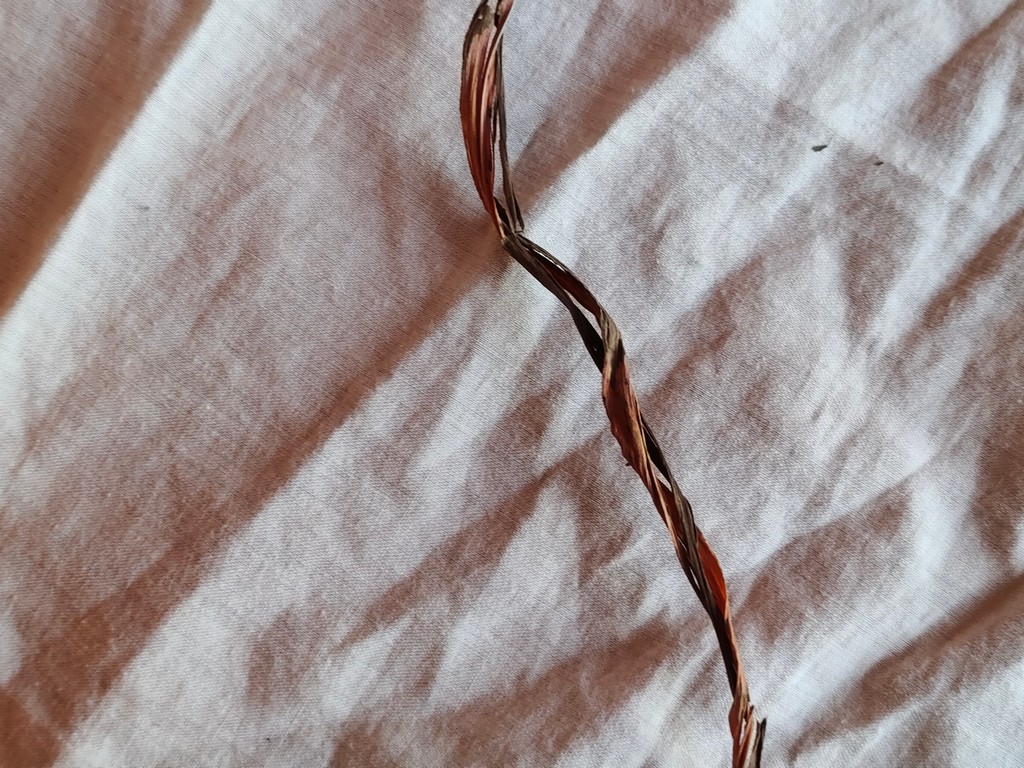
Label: Dried